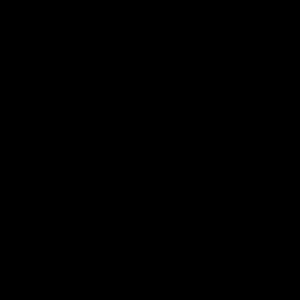
En mathématiques, la boucle d'oreille hawaïenne, aussi appelée anneaux hawaïens, est un espace topologique obtenu par réunion d’une suite de cercles dans le plan Euclidien R², qui sont tangents intérieurement et de rayon décroissant vers 0. Par exemple, on peut utiliser la famille des cercles de centre et de rayon 1/n pour tout entier naturel non nul n. Cet espace est homéomorphe au compactifié d'Alexandrov de l'union d'une famille infinie dénombrable d'intervalles ouverts.